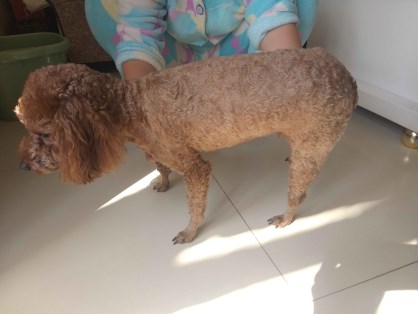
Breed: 7449-n000128-teddy